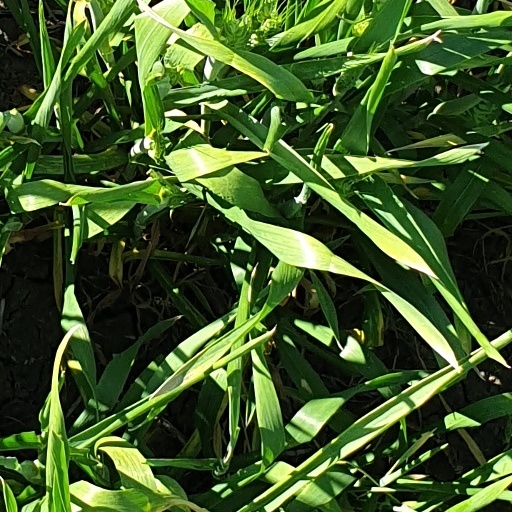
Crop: wheat